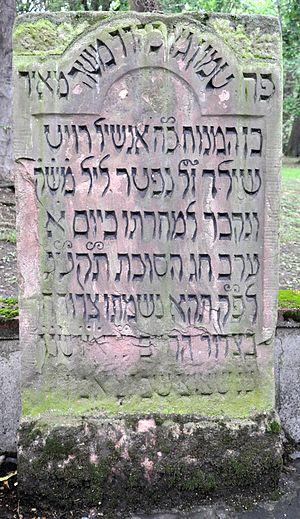
Mayer Amschel Rothschild [l'orthographe initiale Meyer Anschel, étant germanisée en Mayer Amschel] est le fondateur de la dynastie banquière des Rothschild, devenue l'une des familles les plus célèbres dans le monde des affaires. En 2005, Mayer Amschel Rothschild fut classé 7ᵉ dans la « Liste des hommes d'affaires les plus influents de l'histoire » par le magazine américain Forbes, le nommant « père de la finance internationale ».